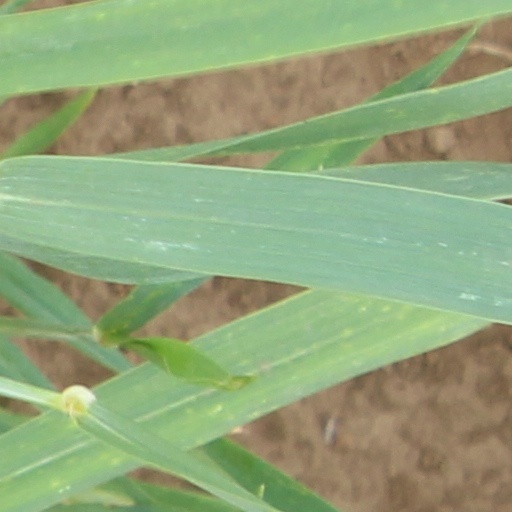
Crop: wheat